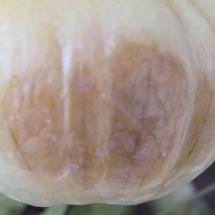
Crop: Tomato
Condition: sunburn-d